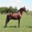
Label: horse